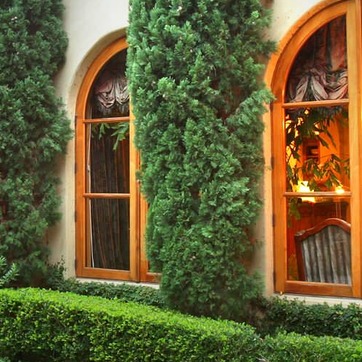
Material: foliage